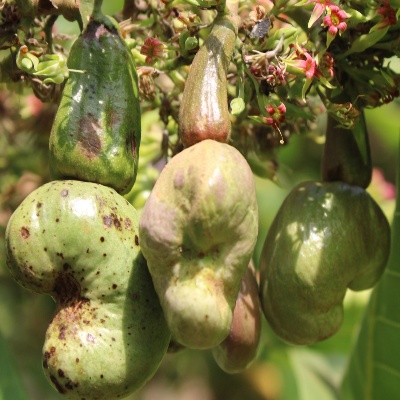
Crop: Cashew
Condition: healthy